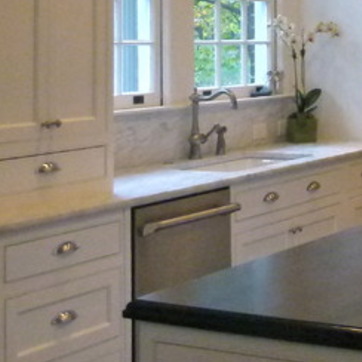
Material: polishedstone